Croatian literature

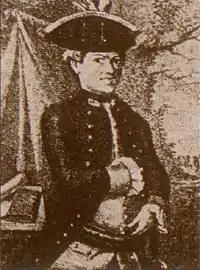
Matija Antun Reljković

In the 18th century, there was a new attitude towards literature, as the greater part of Dalmatia and Slavonia were freed from Ottoman rule, and new ideas of Enlightenment were circulating from Western Europe, especially with regard to the social reforms of Maria Theresa and Joseph II in the northern part of Croatia. The artistic range is not as great in this period as during the Renaissance or the Baroque, but there is a greater distribution of works and a growing integration of the literature of the separate areas of Dalmatia, Bosnia, Herzegovina, Slavonia, Dubrovnik and northwestern Croatia, which will lead into the national and political movements of the 19th century.